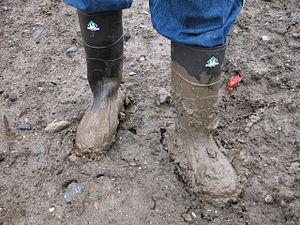
La boue est un mélange d'eau et de particules sédimentaires fines de limons et d'argiles. Les dépôts de boue anciens ou fossilisés se transforment en lutites par l'action du temps.